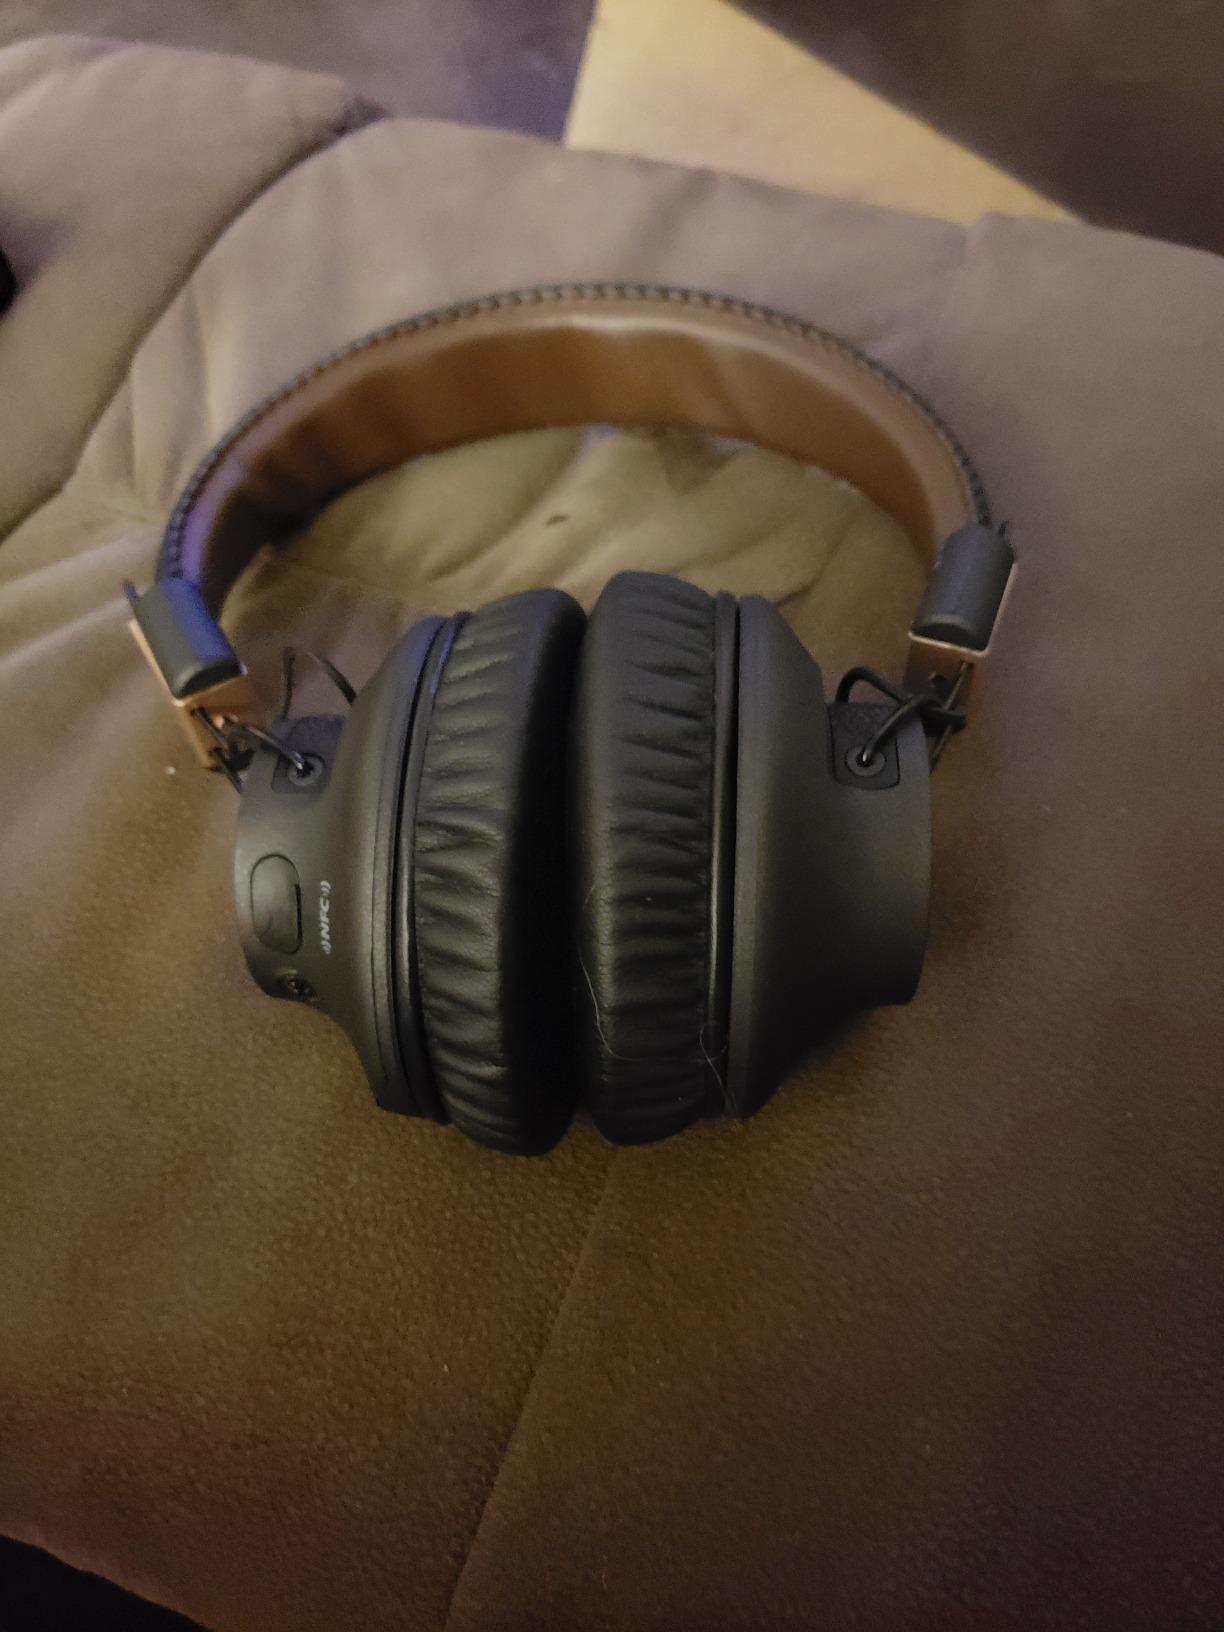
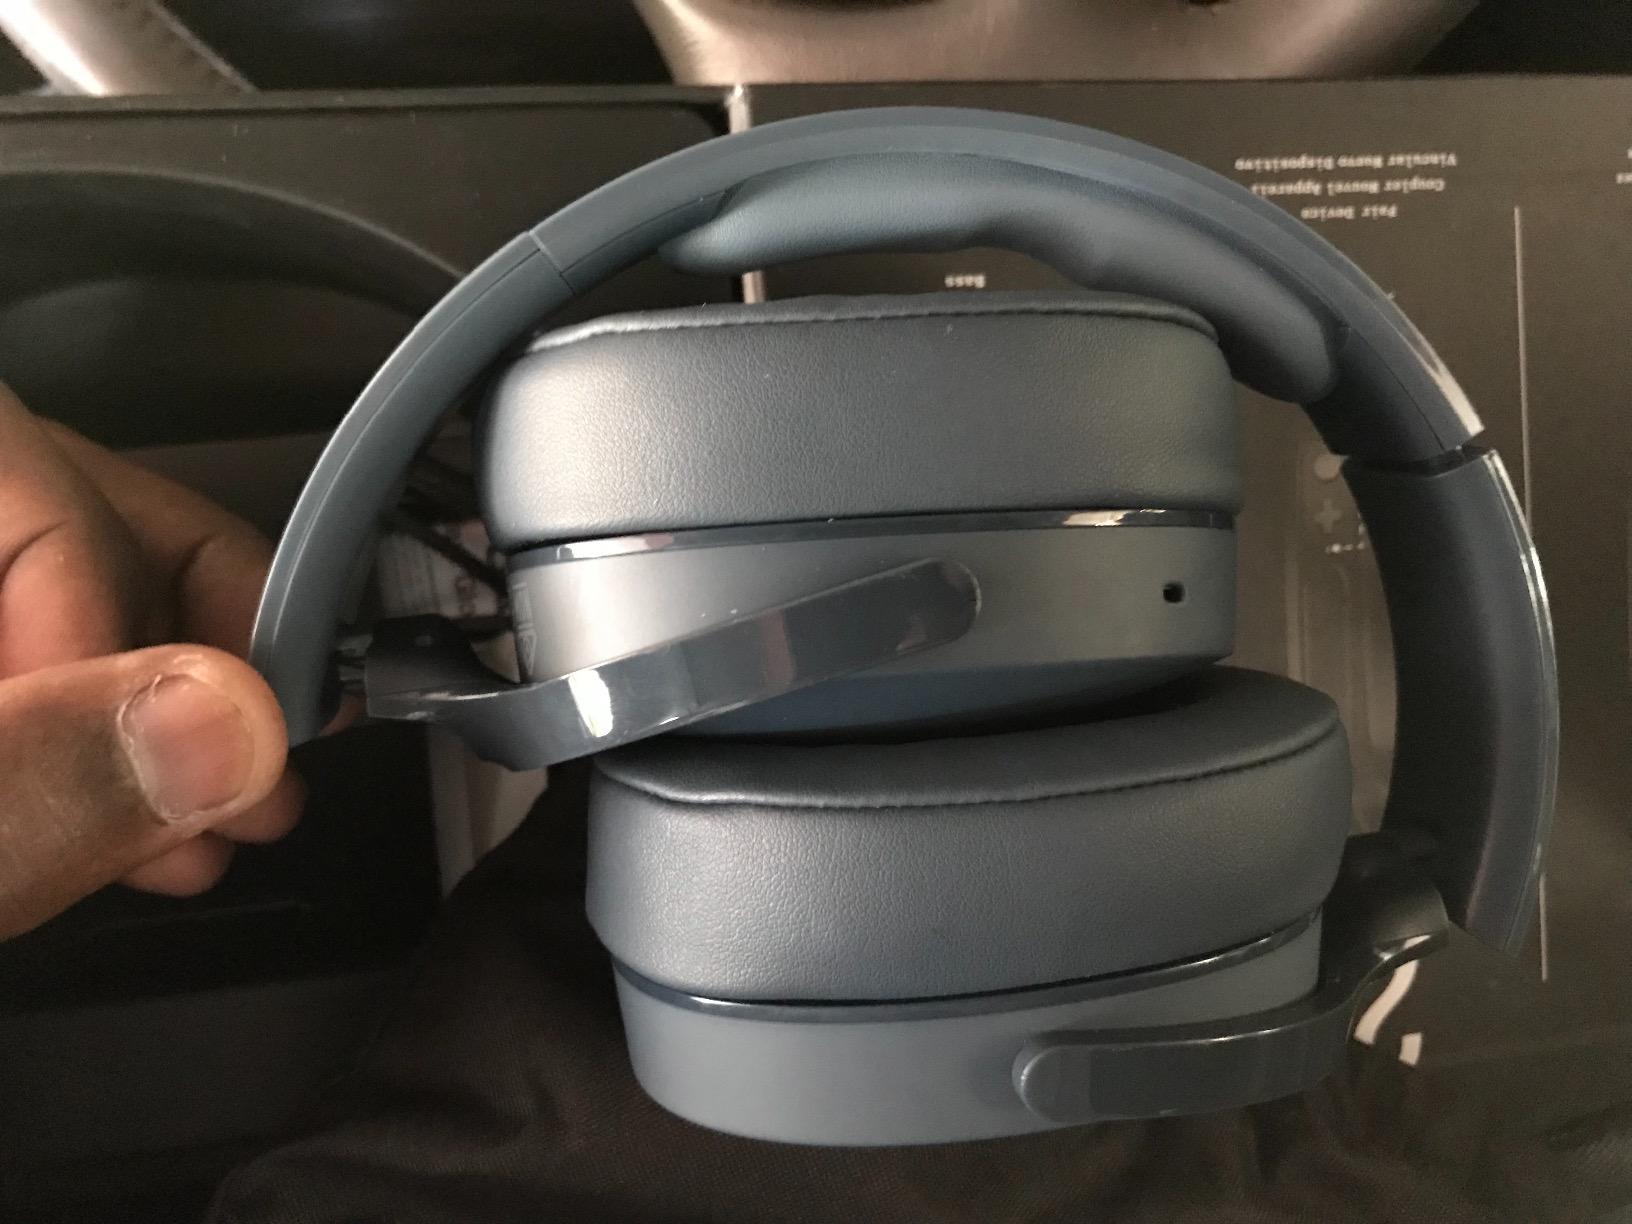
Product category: headphones
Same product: no